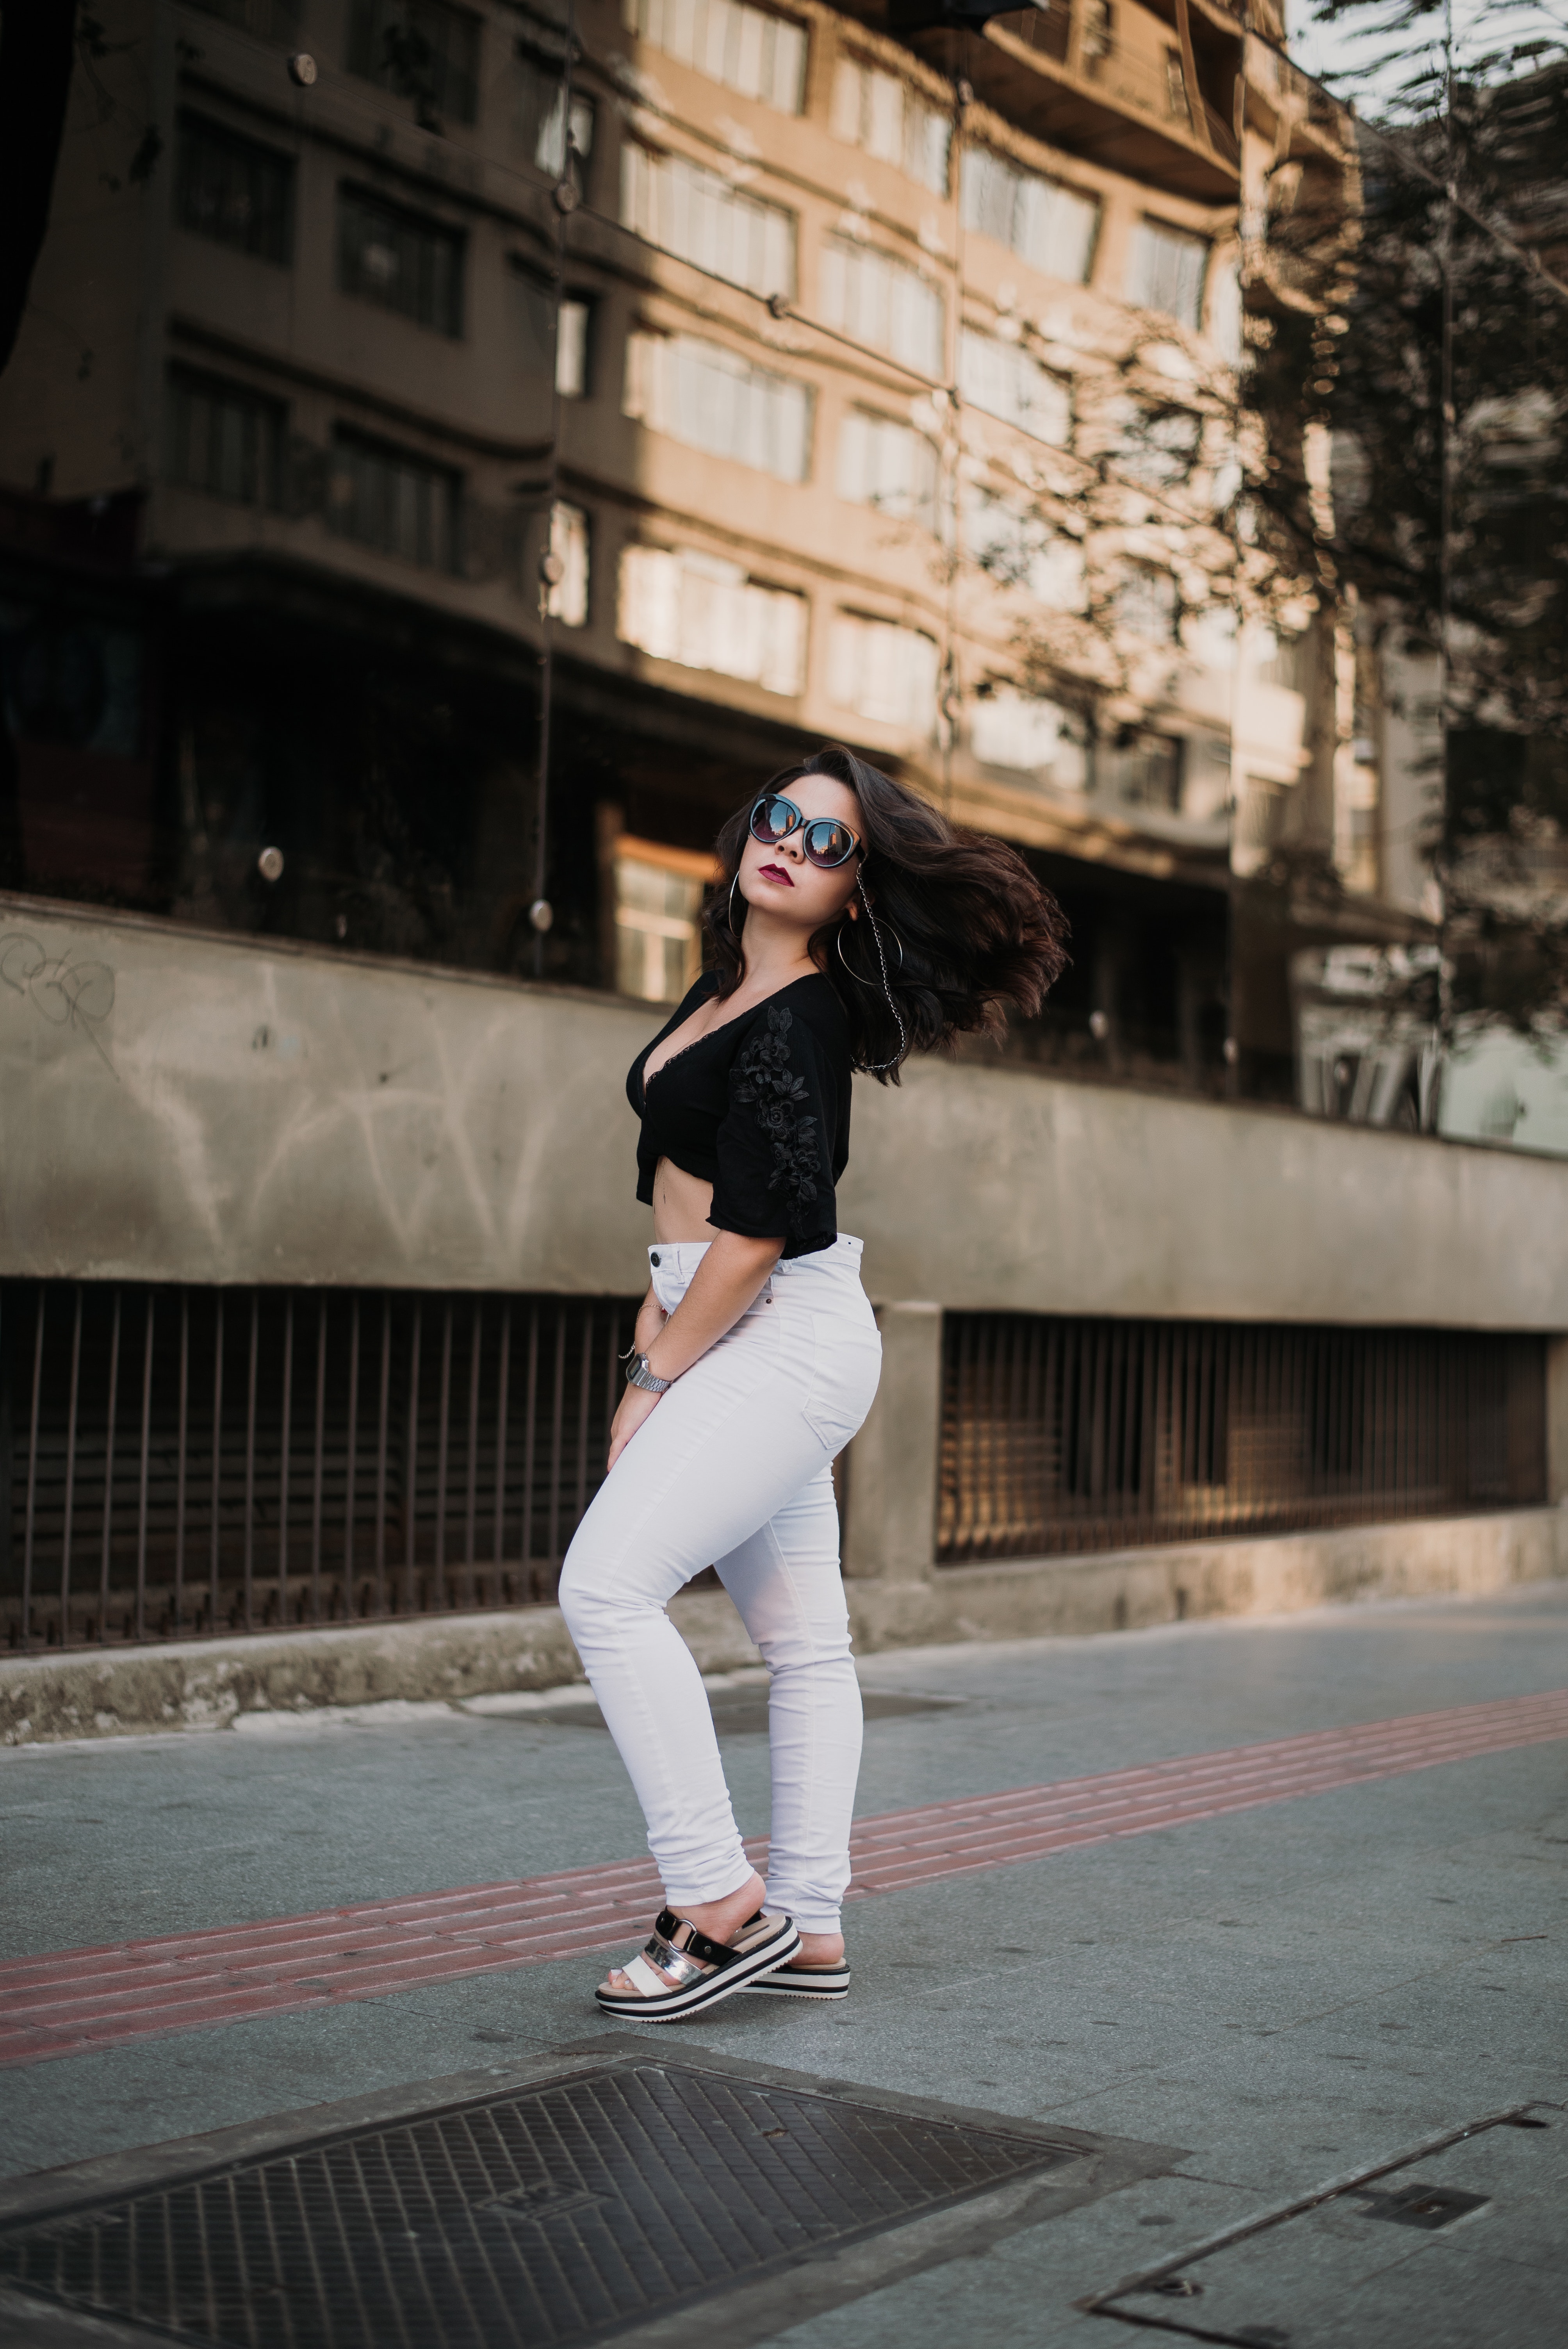
white, photograph, black, street fashion, clothing, beauty, fashion, footwear, skin, jeans, lady, shoulder, model, lip, snapshot, photo shoot, standing, photography, black and white, leg, shoe, waist, cool, outerwear, trousers, neck, t shirt, brown hair, fashion design, dress, leggings, sleeve, eyewear, fashion model, jacket, street, human leg, style, denim, long hair, blazer, glasses, high heels, top, sunglasses, trunk